Yorkshire

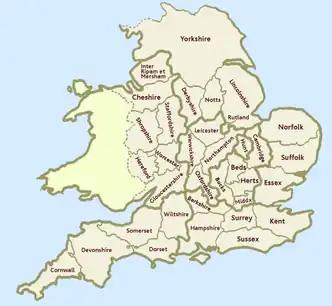
The counties of England in 1086

An army of Danish Vikings, the Great Heathen Army as its enemies often referred to it, invaded Northumbrian territory in 866 AD. The Danes conquered and assumed what is now York and renamed it Jórvík, making it the capital city of a new Danish kingdom under the same name. The area which this kingdom covered included most of Southern Northumbria, roughly equivalent to the borders of Yorkshire extending further West.